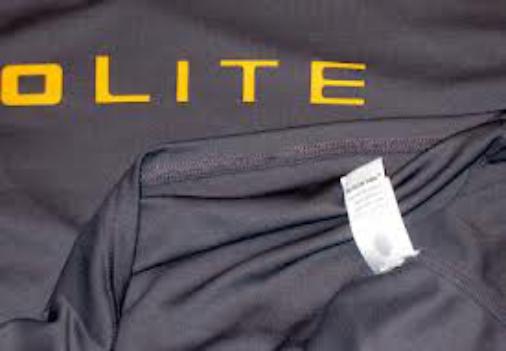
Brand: Golite
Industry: Clothes